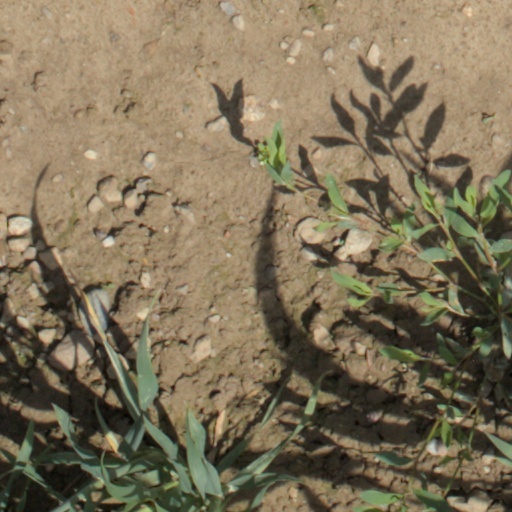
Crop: wheat